Kadesh (Syria)

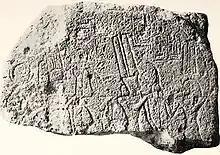
Seti I stele fragment from Tell Nebi Mend (Kadesh)

The city was captured by the great pharaoh Seti I (1290–1279 BC), during his campaign to Syria. Kadesh had been lost to Egypt since the time of Akhenaten, and Seti's predecessors Tutankhamun and Horemheb had both failed to recapture the city from the Hittites. Seti I was successful here and defeated a Hittite army that tried to defend it. He triumphantly entered the city together with his son Ramesses II and erected a victory stela at the site.